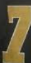
Number: 7